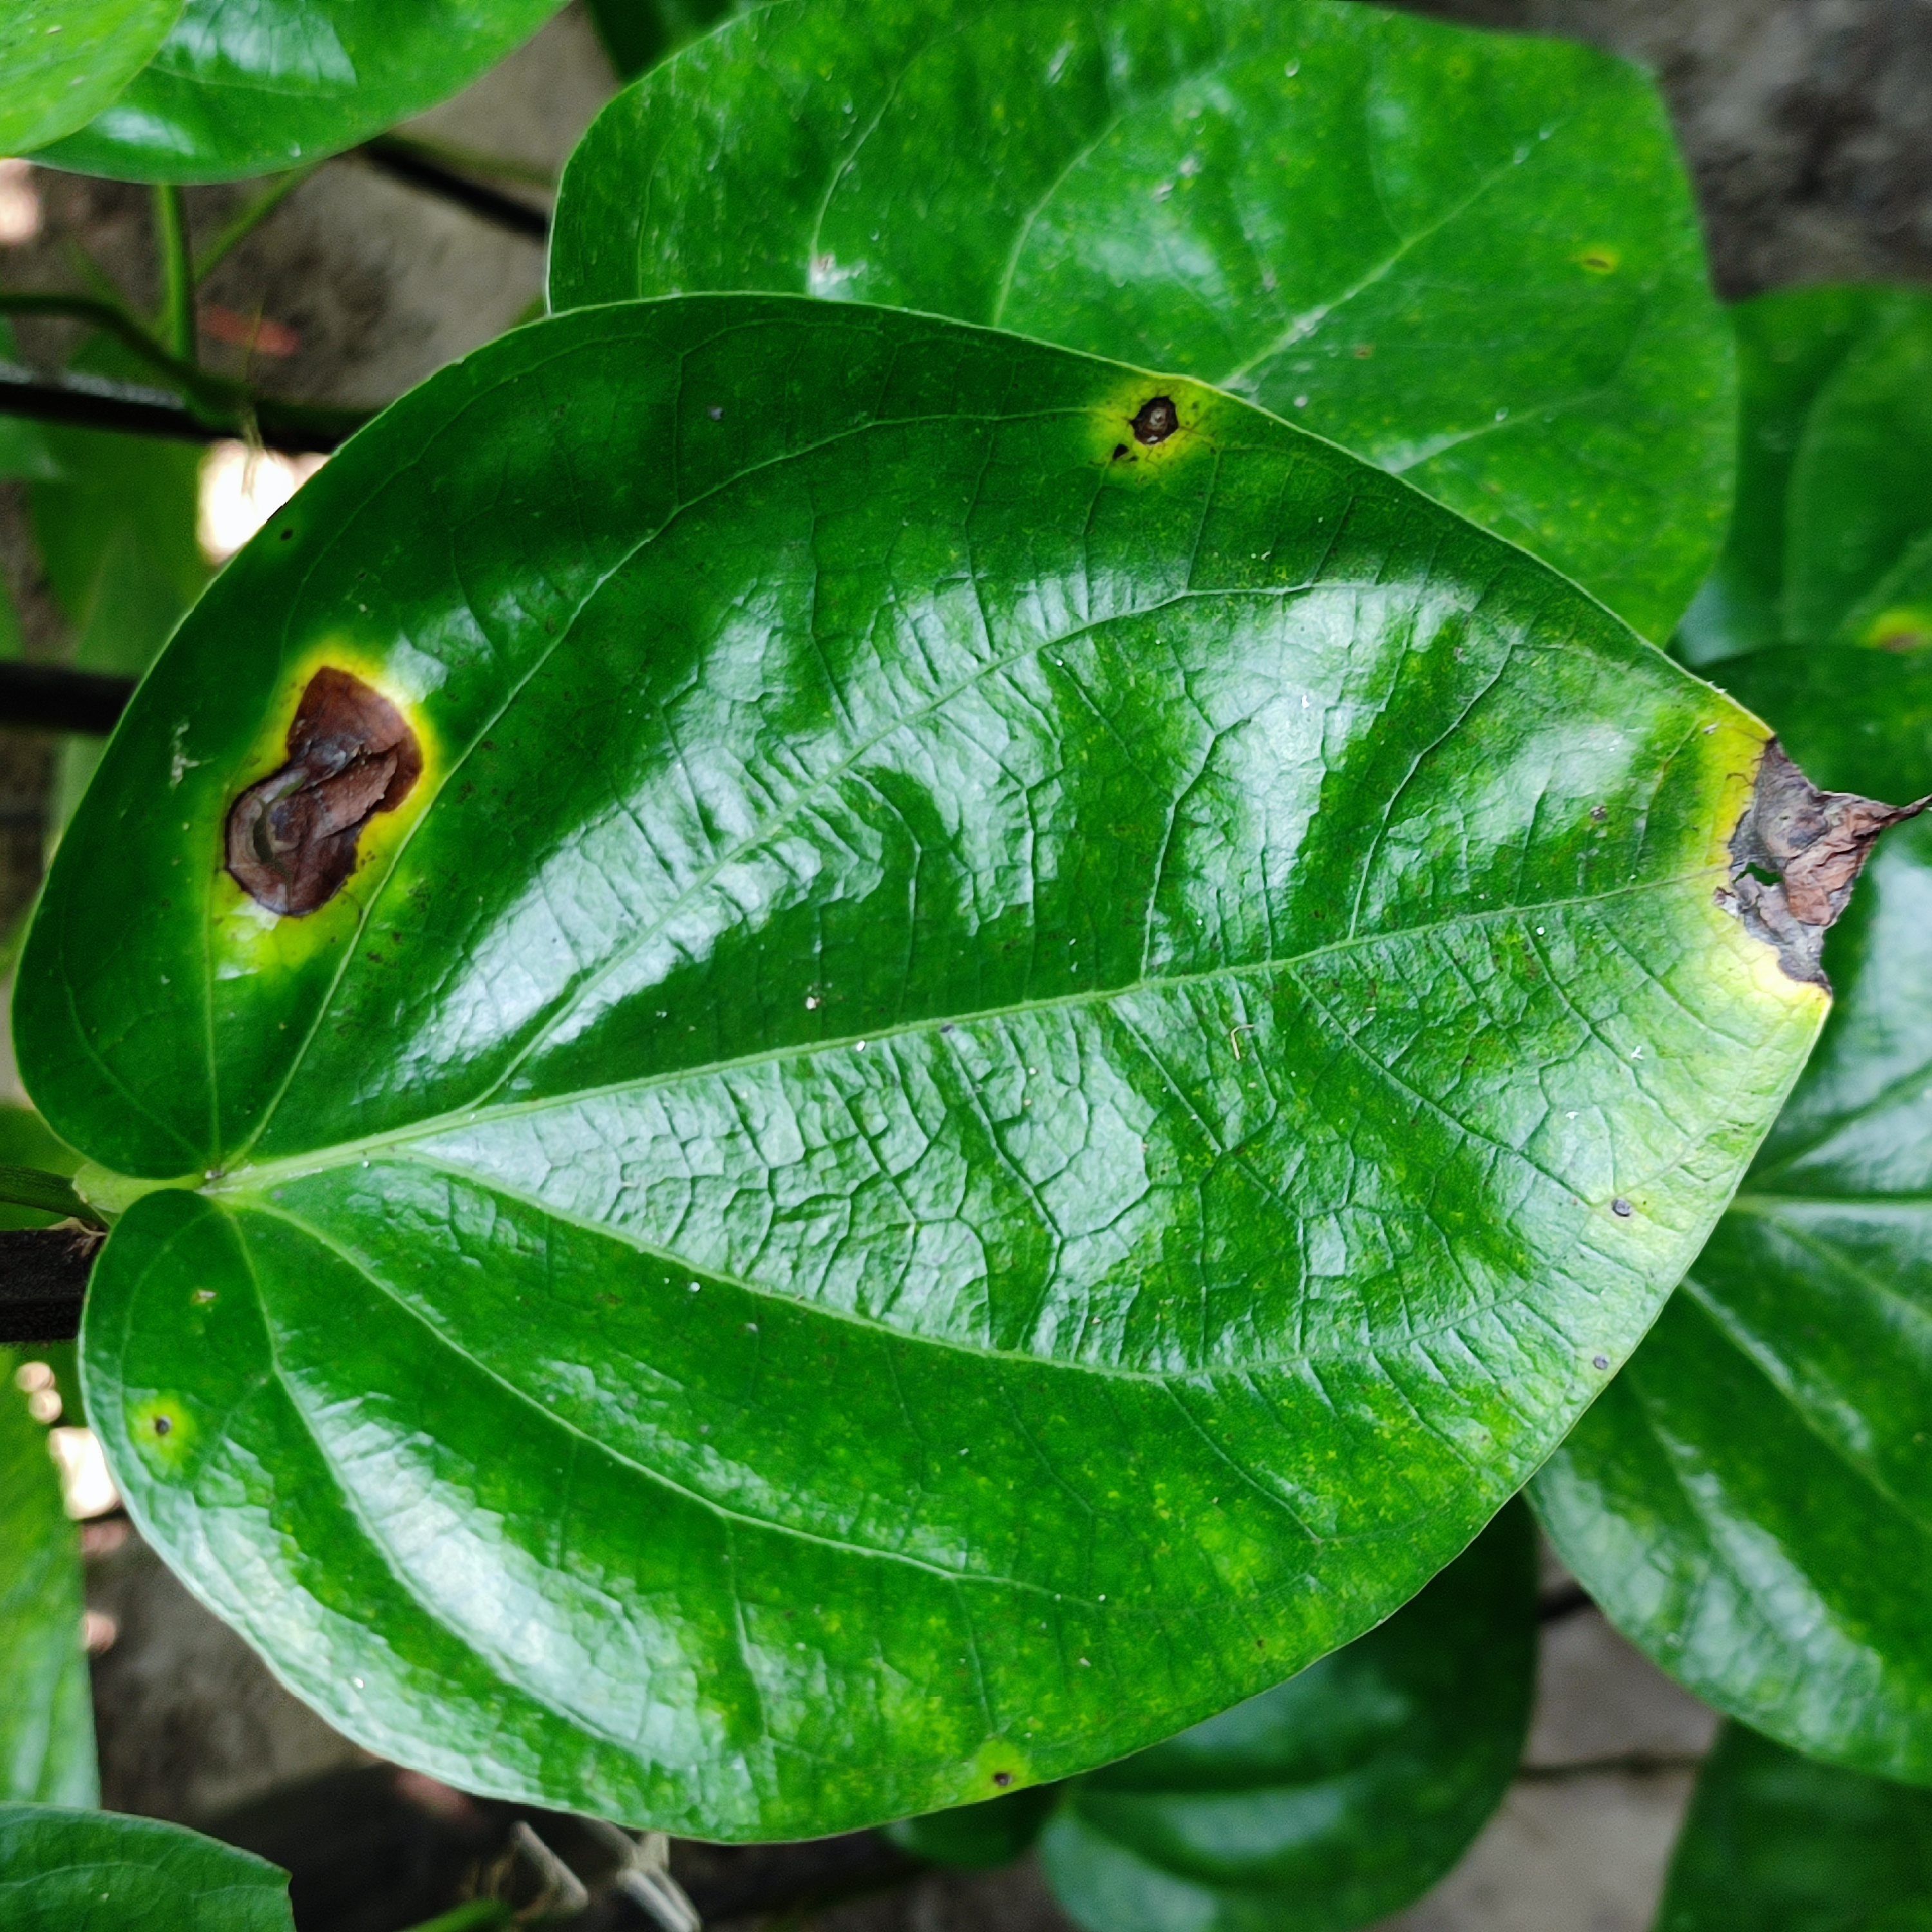
Label: Bacterial_Leaf_Disease